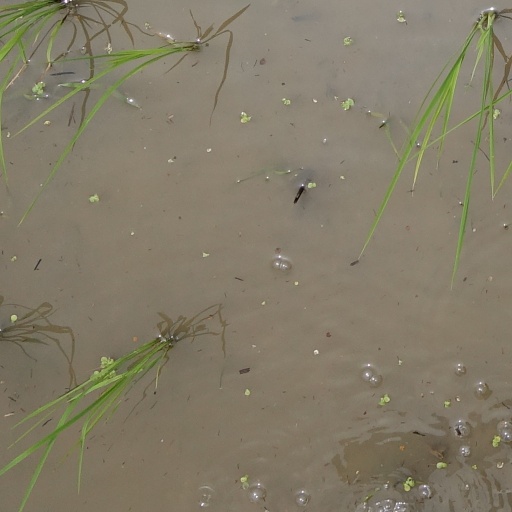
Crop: rice